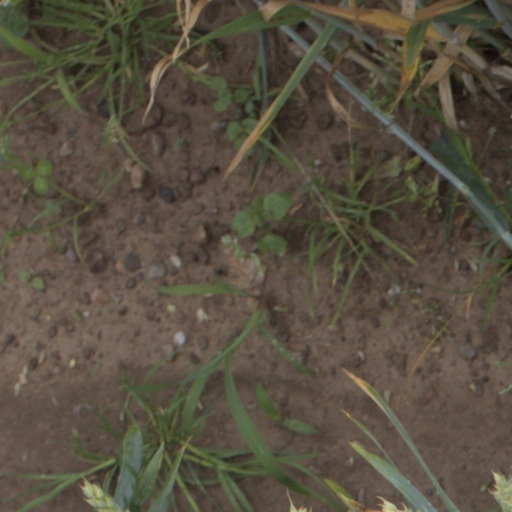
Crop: wheat